Diamond cubic

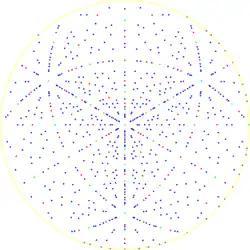
Pole figure in stereographic projection of the diamond lattice showing the 3-fold symmetry along the [111] direction

In crystallography, the diamond cubic crystal structure is a repeating pattern of 8 atoms that certain materials may adopt as they solidify. While the first known example was diamond, other elements in group 14 also adopt this structure, including α-tin, the semiconductors silicon and germanium, and silicon–germanium alloys in any proportion. There are also crystals, such as the high-temperature form of cristobalite, which have a similar structure, with one kind of atom (such as silicon in cristobalite) at the positions of carbon atoms in diamond but with another kind of atom (such as oxygen) halfway between those (see ).